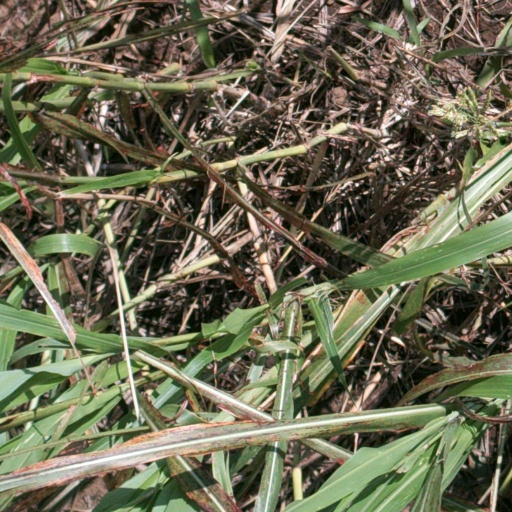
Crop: sorghum